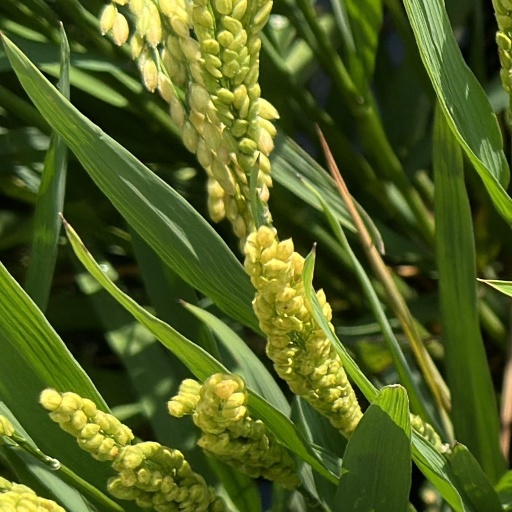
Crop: rice